Bistatic sonar

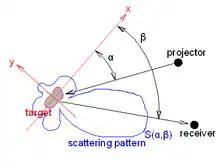
Target scattering pattern

Targets do not reflect the sound omni-directionally. The mechanism of sound reflection (or scattering by the target) is complicated, because the target is not just a rigid sphere. Scattered sound level depends on the angle β from which the target is ensonified by the projector, and it also varies with angle scattering direction α (refer to local target axes Z{x,y}). These angles are often referred to as aspects. This scattered sound level vs (α, β) function is called the scattering pattern S(α, β). Direction of maximum echo (maximum of S(α, β)) also depends on target shape and inner structure. So sometimes the best ensonifying aspect is not the same as the best receive aspect.